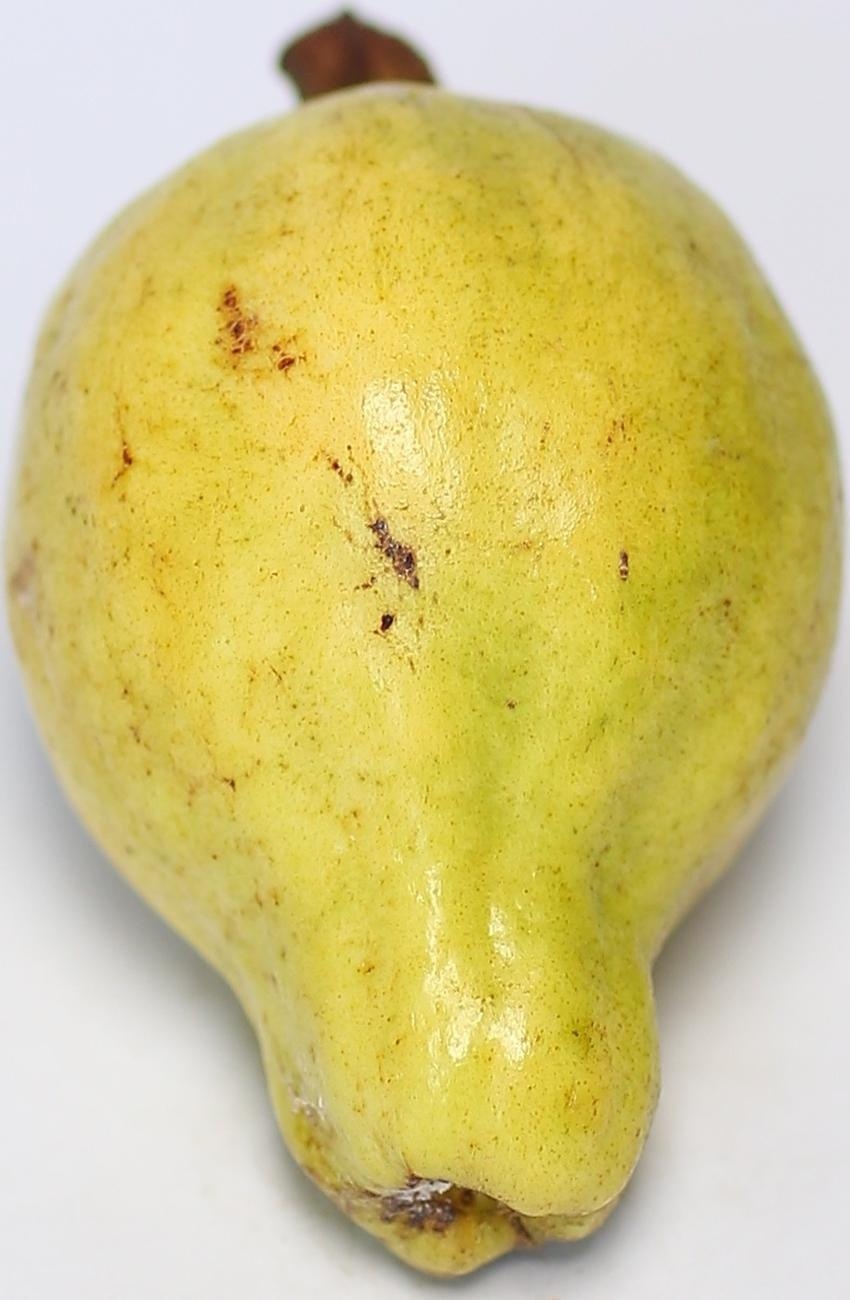
Maturity: ripe
Variety: local-sindhi